Indonesia Museum

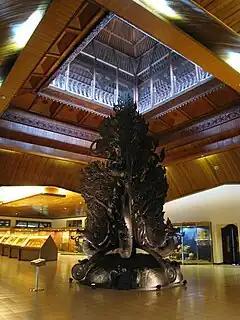
The 8-metre tall Kalpataru tree of life, the centerpiece of the third floor

"Seni dan Kriya" (Arts and Crafts) is the theme of the third floor. The room showcases the traditional and contemporary arts and crafts of Indonesian people. Traditional textile crafts such as Songket, Tenun (weaving), and batik are on display as well as metal and wooden crafts.